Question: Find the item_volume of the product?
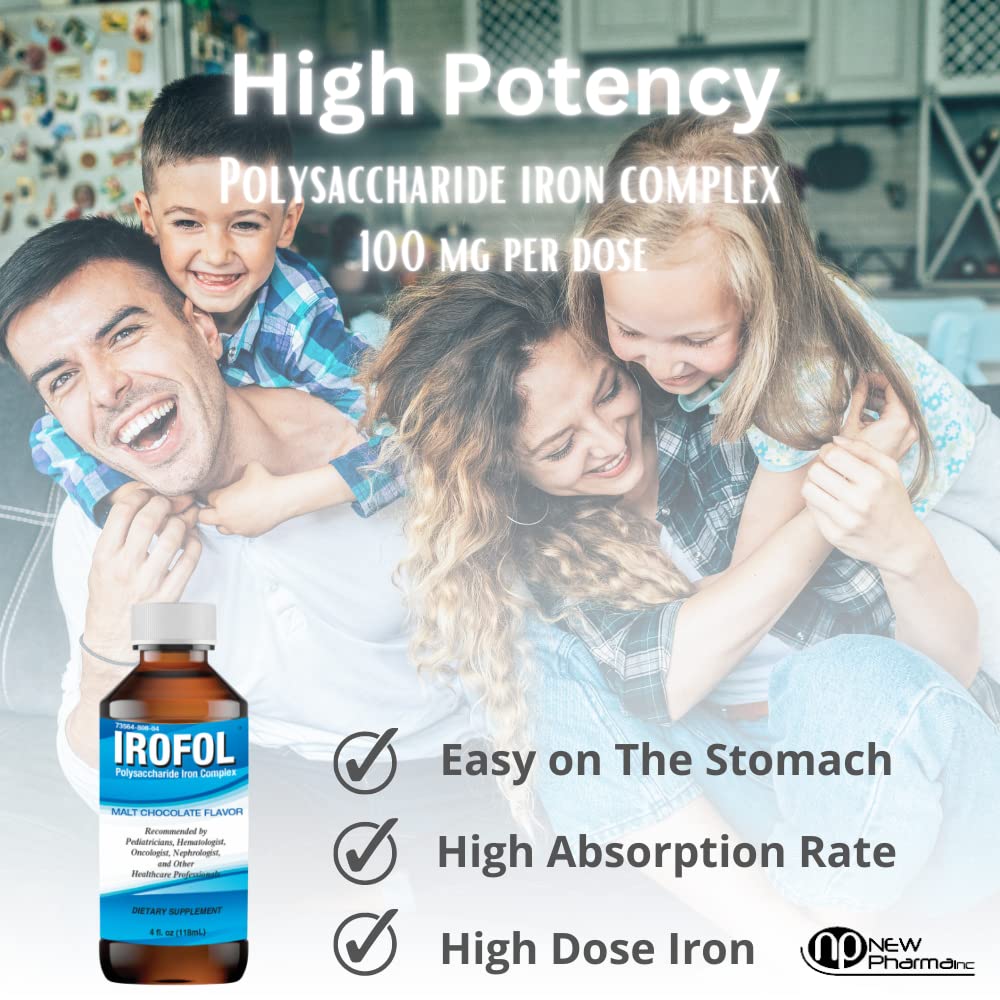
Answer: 45.0 fluid ounce